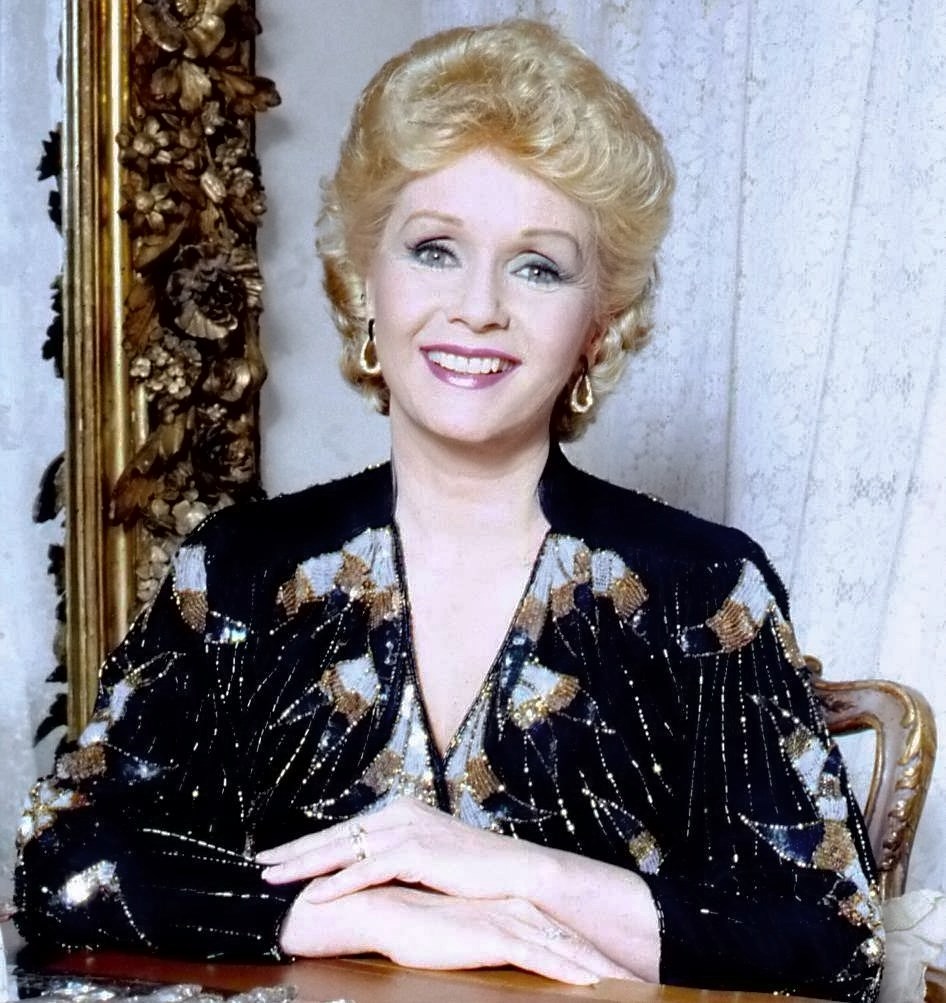
เดบบี เรย์โนลส์

|name = เดบบี เรย์โนลส์
|image = Debbie Reynolds 6 Allan Warren.jpg
|image_upright = 1.05
|caption = เดบบี เรย์โนลส์ ในปี 1987
|birth_name = แมรี ฟรานเซส เรย์โนลส์
|birth_place = El Paso, Texas, U.S.
|death_place = Los Angeles, California, U.S.
|occupation = นักแสดง นักร้อง นักเต้น นักธุรกิจ
|years_active = 1948–2016
|children = Carrie FisherTodd Fisher
เดบบี เรย์โนลส์ () ชื่อเกิด แมรี ฟรานเซส เรย์โนลส์ ( ; 1 เมษายน ค.ศ. 1932 – 28 ธันวาคม ค.ศ. 2016) เป็นนักแสดง นักร้อง นักธุรกิจ นักประวัติศาสตร์ภาพยนตร์ และนักมนุษยธรรมชาวอเมริกัน เธอแจ้งเกิดกับบท เฮเลน เคน ในภาพยนตร์ปี ค.ศ. 1950 เรื่อง "Three Little Words (film)|Three Little Words" ซึ่งเธอได้รับการเสนอชื่อเข้าชิงรางวัลลูกโลกทองคำ สาขานักแสดงหน้าใหม่ยอดเยี่ยม อย่างไรก็ตามบทนำแรกของเธอคือบท เคที เซลเดน จากเรื่อง "Singin' in the Rain" ในปี ค.ศ. 1952 ขณะที่เธออายุ 19 ปี ผลงานอื่นที่ประสบความสำเร็จเช่น "The Affairs of Dobie Gillis" (1953), "Susan Slept Here" (1954), "Bundle of Joy" (เสนอชื่อชิงลูกโลกทองคำ 1956), "The Catered Affair" (ชนะนักแสดงสมทบรางวัลสมาคมนักวิจารณ์อเมริกา 1956 ), และ "Tammy and the Bachelor" (1957) ที่เธอได้ร้องเพลง "Tammy (song)|Tammy" ที่ขึ้นอันดับ 1 บนชาร์ตบิลบอร์ด ในปี ค.ศ. 1959 เธอออกอัลบั้มป็อปที่ชื่อ "Debbie"

เธอแสดงในเรื่อง "How the West Was Won (film)|How the West Was Won" (1963) และ "The Unsinkable Molly Brown (film)|The Unsinkable Molly Brown" (1964), ผลงานภาพยนตร์อัตชีวประวัติของ มาร์กาเรต บราวน์|มอลลี บราวน์ ซึ่งจากเรื่องนี้ทำให้เธอได้รับการเสนอชื่อเข้าชิงรางวัลออสการ์สาขานักแสดงนำหญิงยอดเยี่ยม ผลงานภาพยนตร์อื่นของเธอได้แก่ "The Singing Nun (film)|The Singing Nun" (1966), "Divorce American Style" (1967), "What's the Matter with Helen?" (1971), "Mother (1996 film)|Mother" (เสนอชื่อลูกโลกทองคำ 1996) และ "In & Out (film)|In & Out" (1997) เรย์โนลส์ยังเป็นนักแสดงคาบาเรต์ ในปี ค.ศ. 1979 เธอก่อตั้งเดบบีเรย์โนลส์แดนซ์สตูดิโอในนอร์ทฮอลลีวูด ซึ่งยังคงเปิดอยู่ในทุกวันนี้ Studio website
วันที่ 28 ธันวาคม ค.ศ. 2016 เสียชีวิตด้วยอาการเส้นเลือดในสมองแตก หลังจากที่ลูกสาวของเธอ แคร์รี ฟิชเชอร์เสียชีวิตก่อนหน้านั้น 1 วัน
==อ้างอิง==
หมวดหมู่:ผู้เขียนอัตชีวประวัติชาวอเมริกัน
หมวดหมู่:นักร้องป็อปหญิงชาวอเมริกัน
หมวดหมู่:นักแสดงภาพยนตร์หญิงชาวอเมริกัน
หมวดหมู่:ชาวอเมริกันเชื้อสายอังกฤษ
หมวดหมู่:นักแสดงละครโทรทัศน์หญิงชาวอเมริกัน